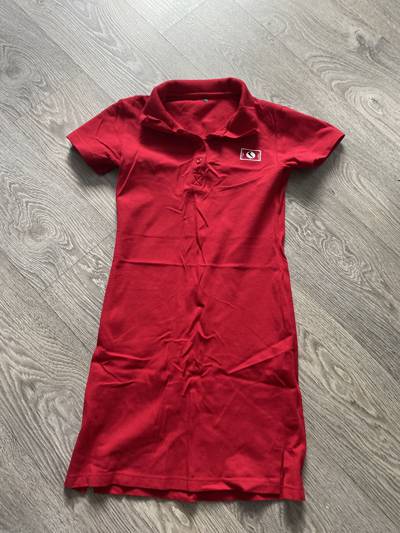
Waste category: clothes